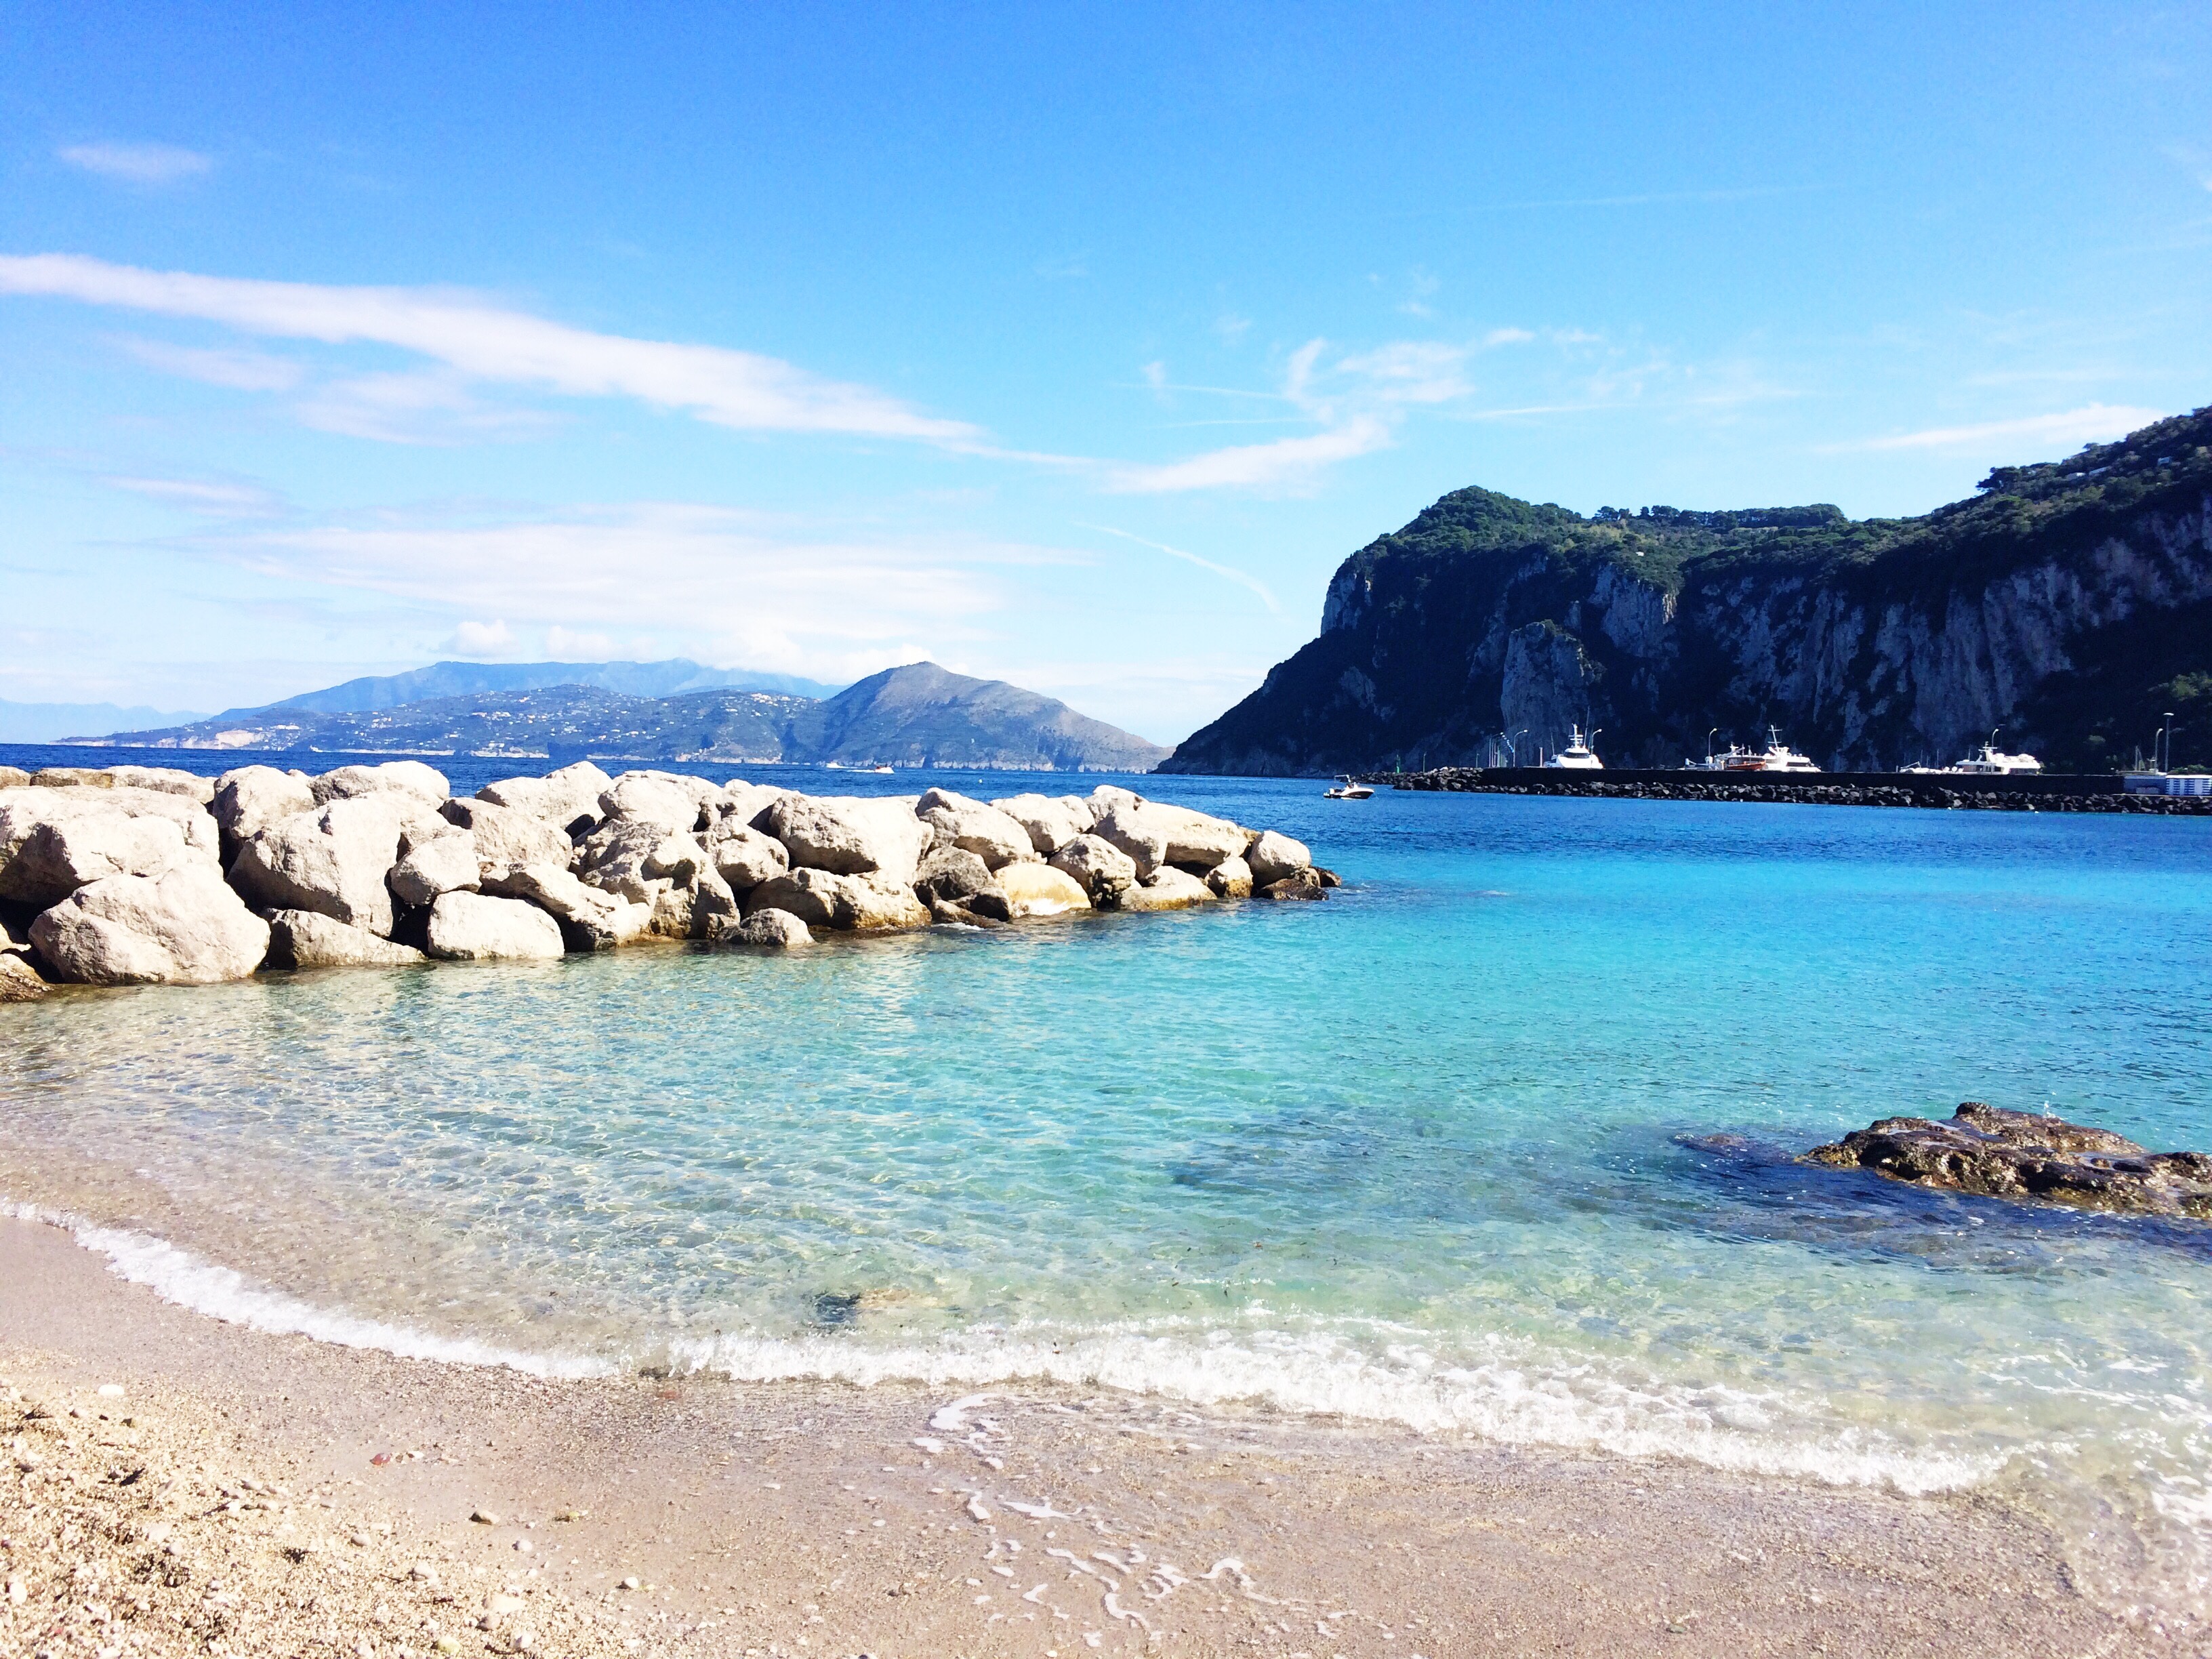
beach, landscape, sea, coast, water, nature, outdoor, ocean, mountain, sky, shore, wave, coastal, panorama, summer, vacation, tourist, travel, coastline, europe, cove, mediterranean, scenic, seascape, holiday, lagoon, bay, italy, blue, tourism, body of water, italian, cape, naples, capri, islet, touristic, landform, campania, amalfi, positano, sorrento, wind wave